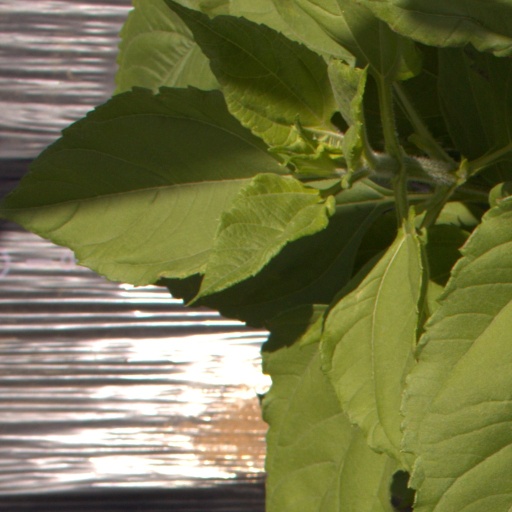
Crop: Jerusalem artichoke